Bristol, Virginia

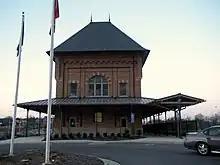
Bristol station

Bristol is served by two law enforcement agencies: the city police and the city sheriff's department. Supporting the department is the city's E-911 Central Dispatch Emergency Communication Center which provides call taking and dispatch service for police, fire and EMS needs.